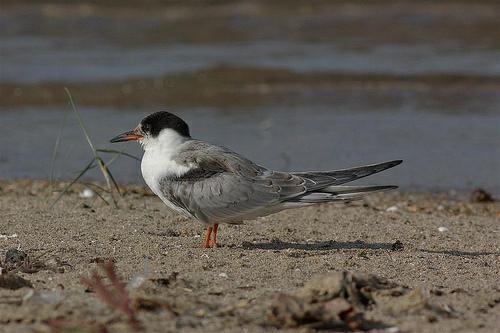
A photo of a common tern